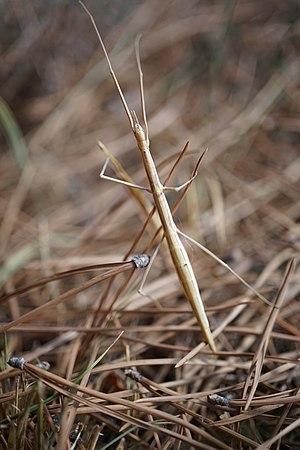
Phasme sur aiguilles de pin.
Clonopsis gallica, ou le phasme gaulois, est une espèce d'insectes herbivores de l'ordre des phasmoptères et de la famille des Bacillidae.